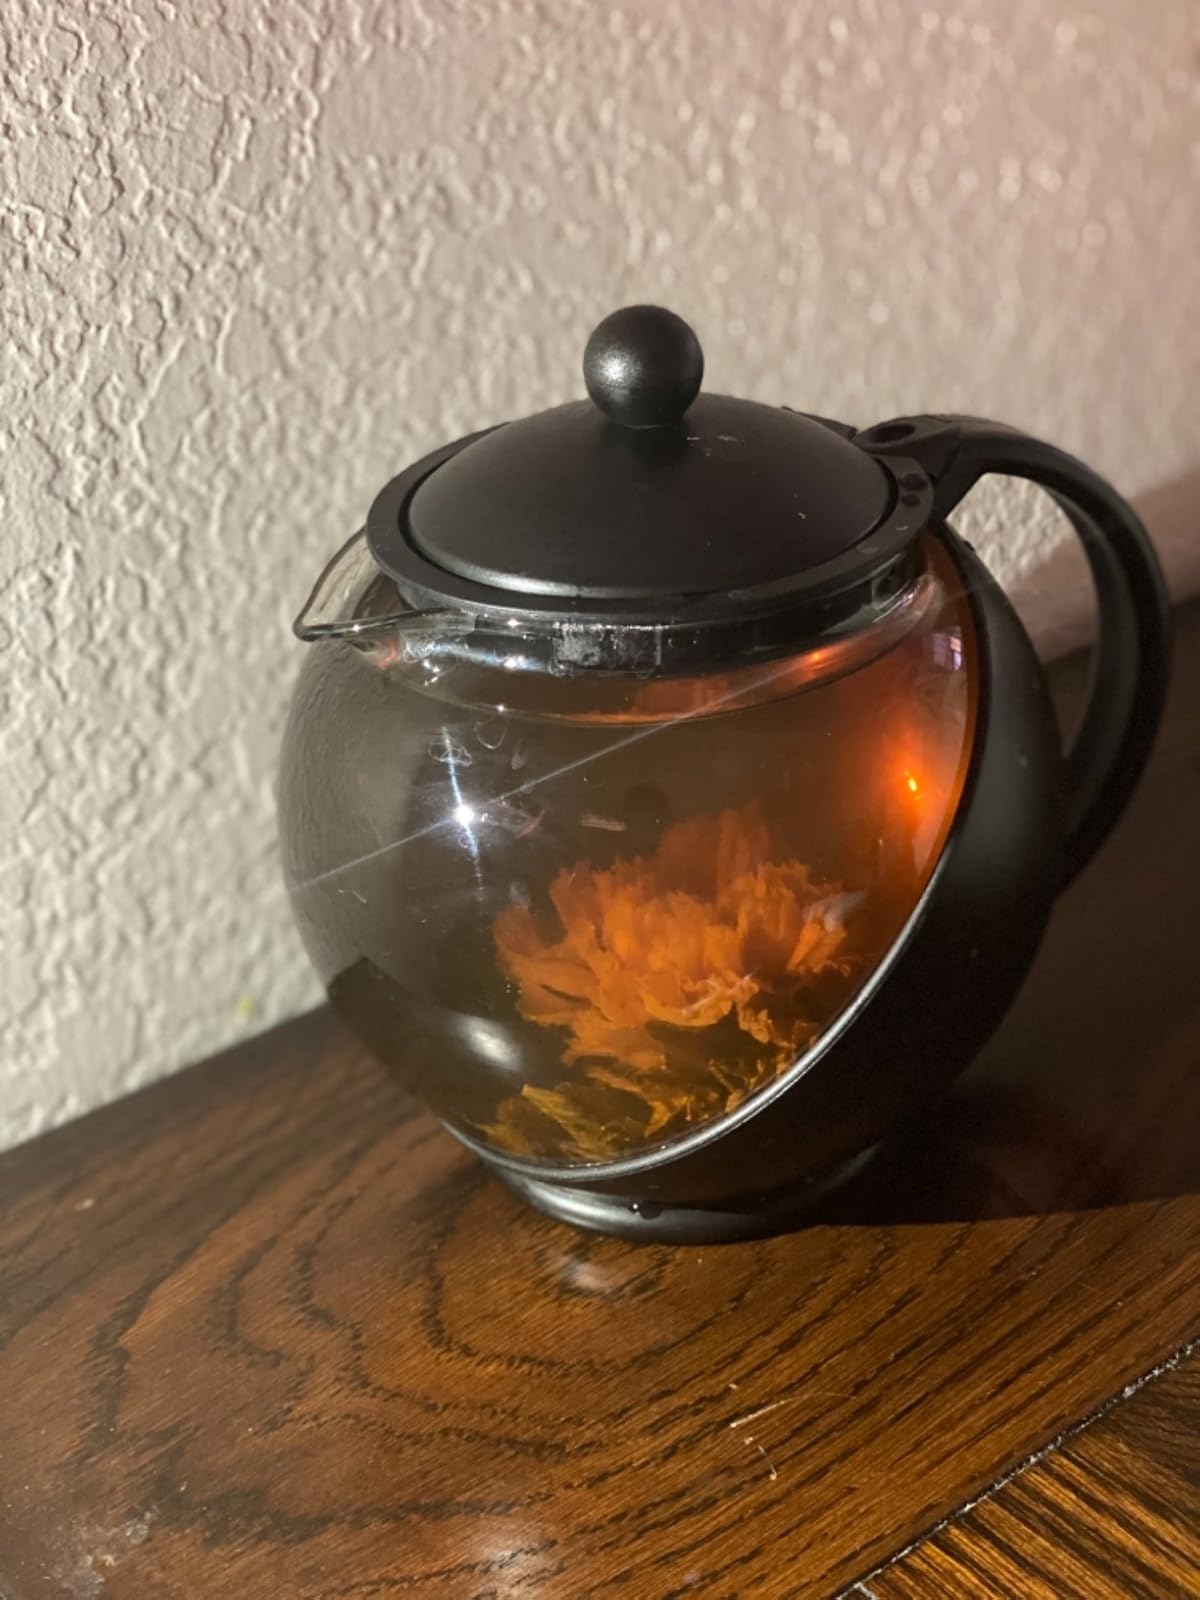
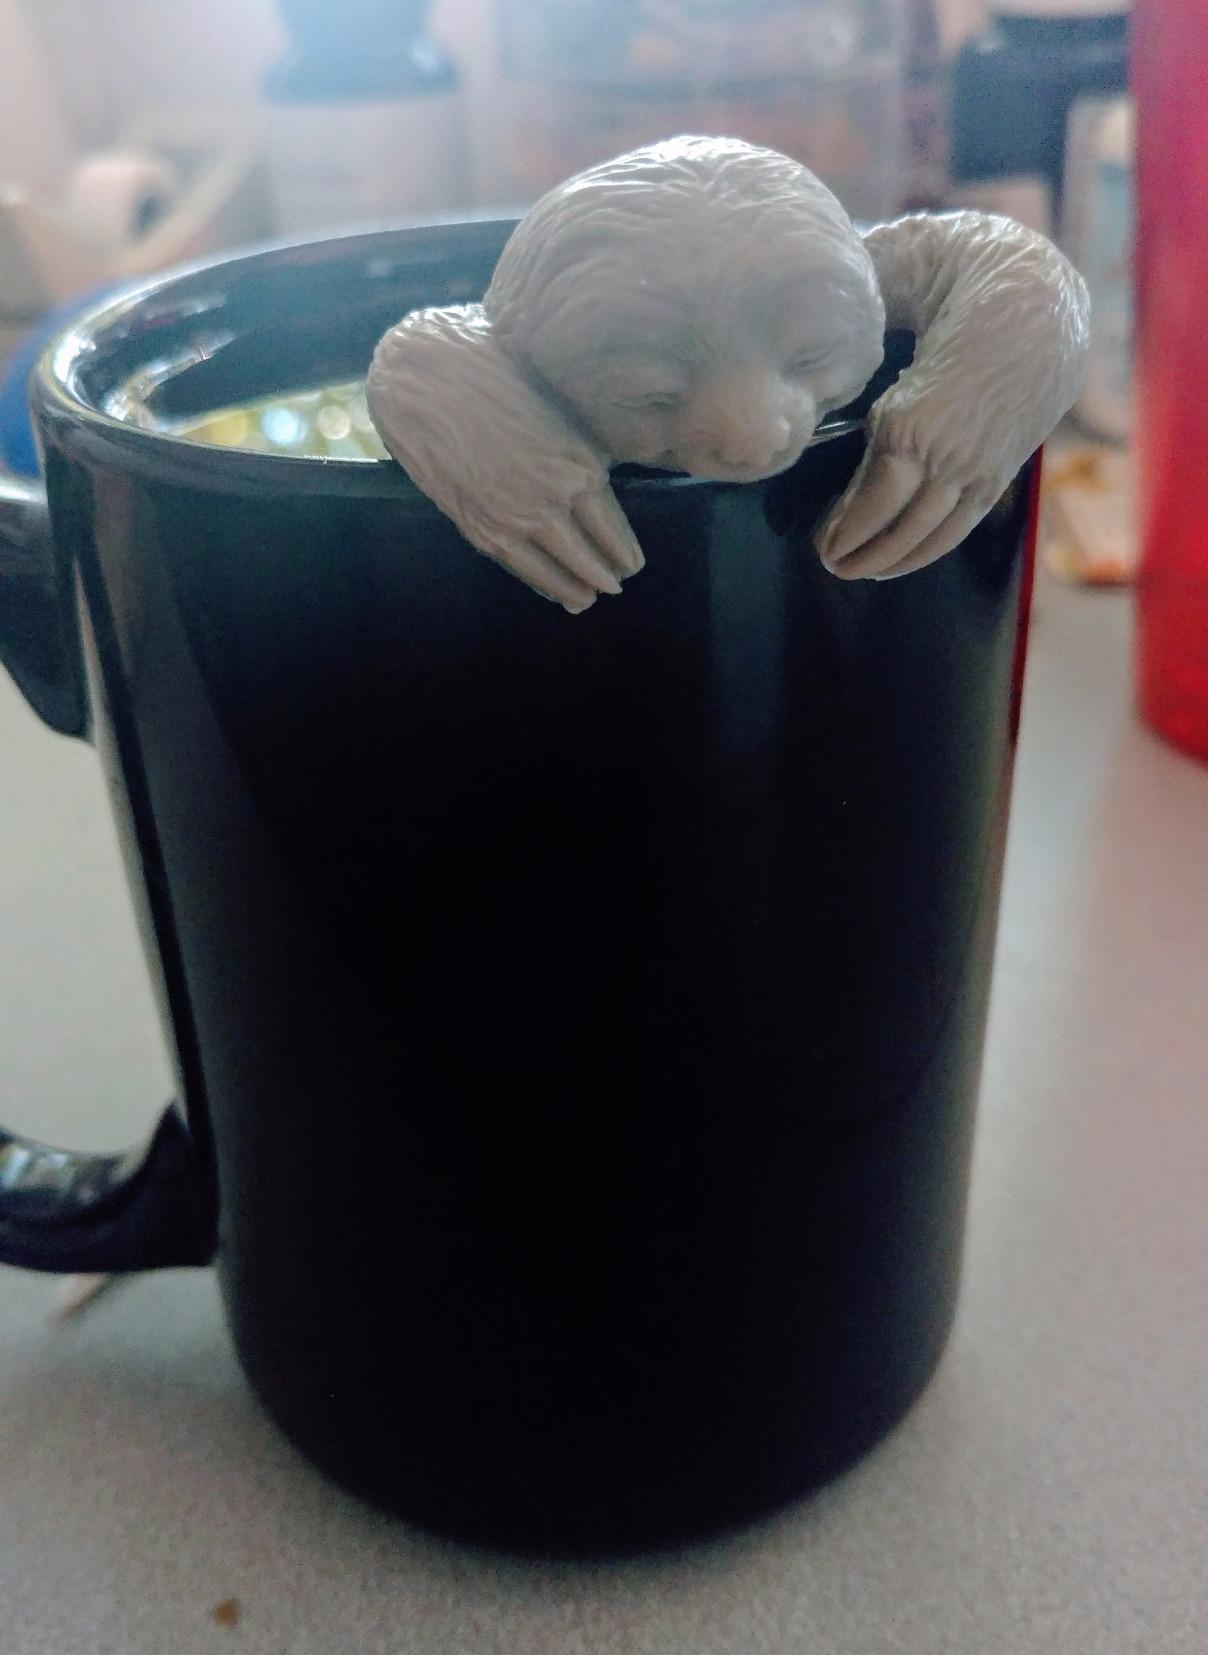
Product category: items_tea
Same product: no